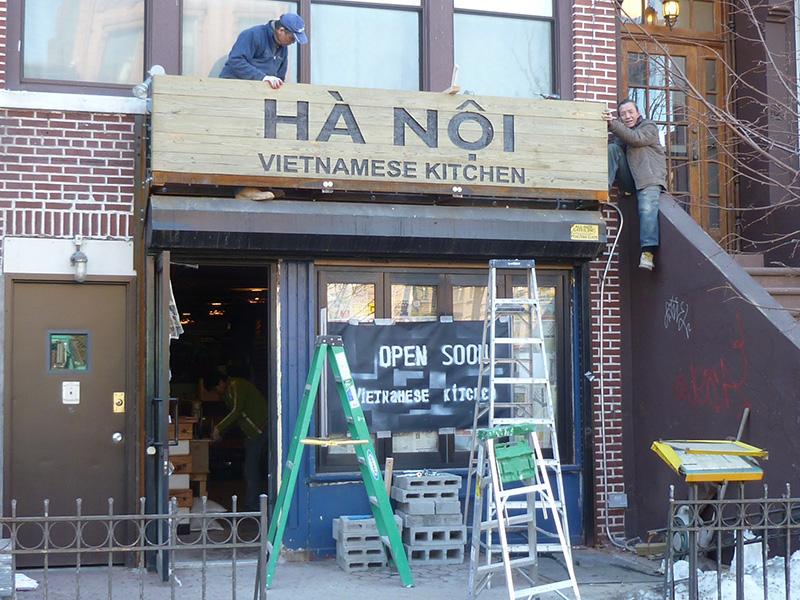
biển hiệu có màu nâu nhạt với chữ màu đen